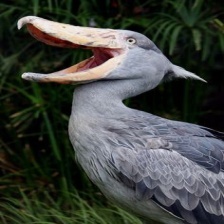
Species: SHOEBILL
Scientific name: BALAENICEPS REX